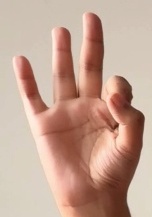
ASL sign: 9